Knock, County Mayo

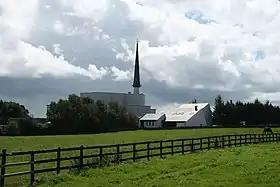
Knock Shrine

The civil parish of Knock covers 45 townlands. Thirty five of the townlands are in the barony of Costello. The remaining 10 townlands along the central western boundary of the parish are in the neighbouring barony of Clanmorris. Knock is located five miles from the town of Claremorris (one of the major market towns of the early 19th century) and is between Claremorris and Ballyhaunis.